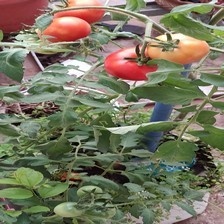
Label: tomato